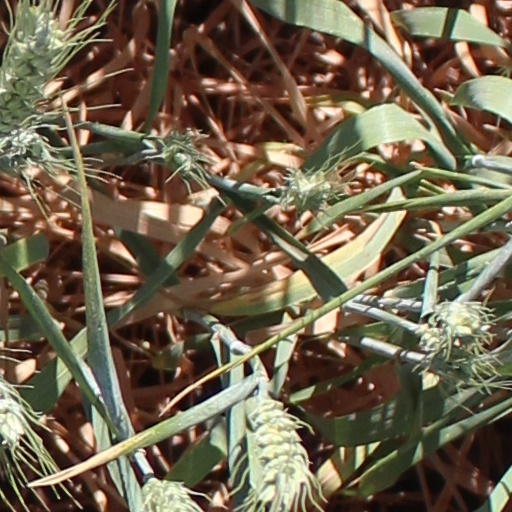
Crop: wheat